Chester High School (Chester, Pennsylvania)

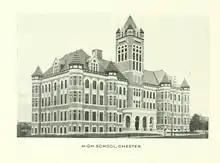
Sketch of Chester High School from John Jordan's History of Delaware County, and its people, 1914

The district offers a wide variety of clubs, activities and sports. Sports programs include; football, basketball, volleyball, cheerleading, baseball, tennis, track and club activities. This school has a long-standing tradition of Championship wins in basketball. The Clippers have won eight state championships: 1983, 1989, 1994, 2000, 2005, 2008, 2011 and 2012. Chester was state runner-up in 1954, 1955, 1957, 1959, 1966, 1967, 1972, 2003, 2007 and 2013. Since the 1981-82 season, Chester has qualified for the state tournament every year except for 1991-92.